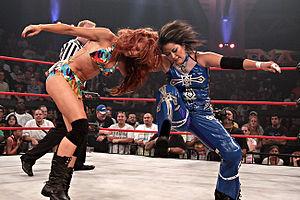
Ayako Valentina Hamada Villareal, plus simplement connue en tant que Ayako Hamada ou Hamada, est une catcheuse mexicaine d'origine japonaise.
Christina Lee Hemme, née le 28 octobre 1980 à Poway, Californie, est une catcheuse, valet, chanteuse, mannequin américaine mieux connue sous le diminutif de Christy Hemme, également connue pour son apparition en avril 2005 dans le magazine Playboy.